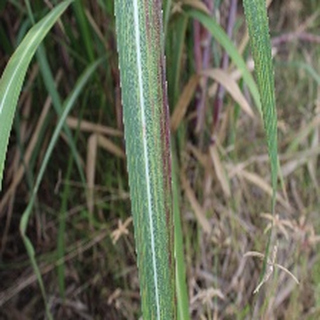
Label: sugarcane_bacterial_blight